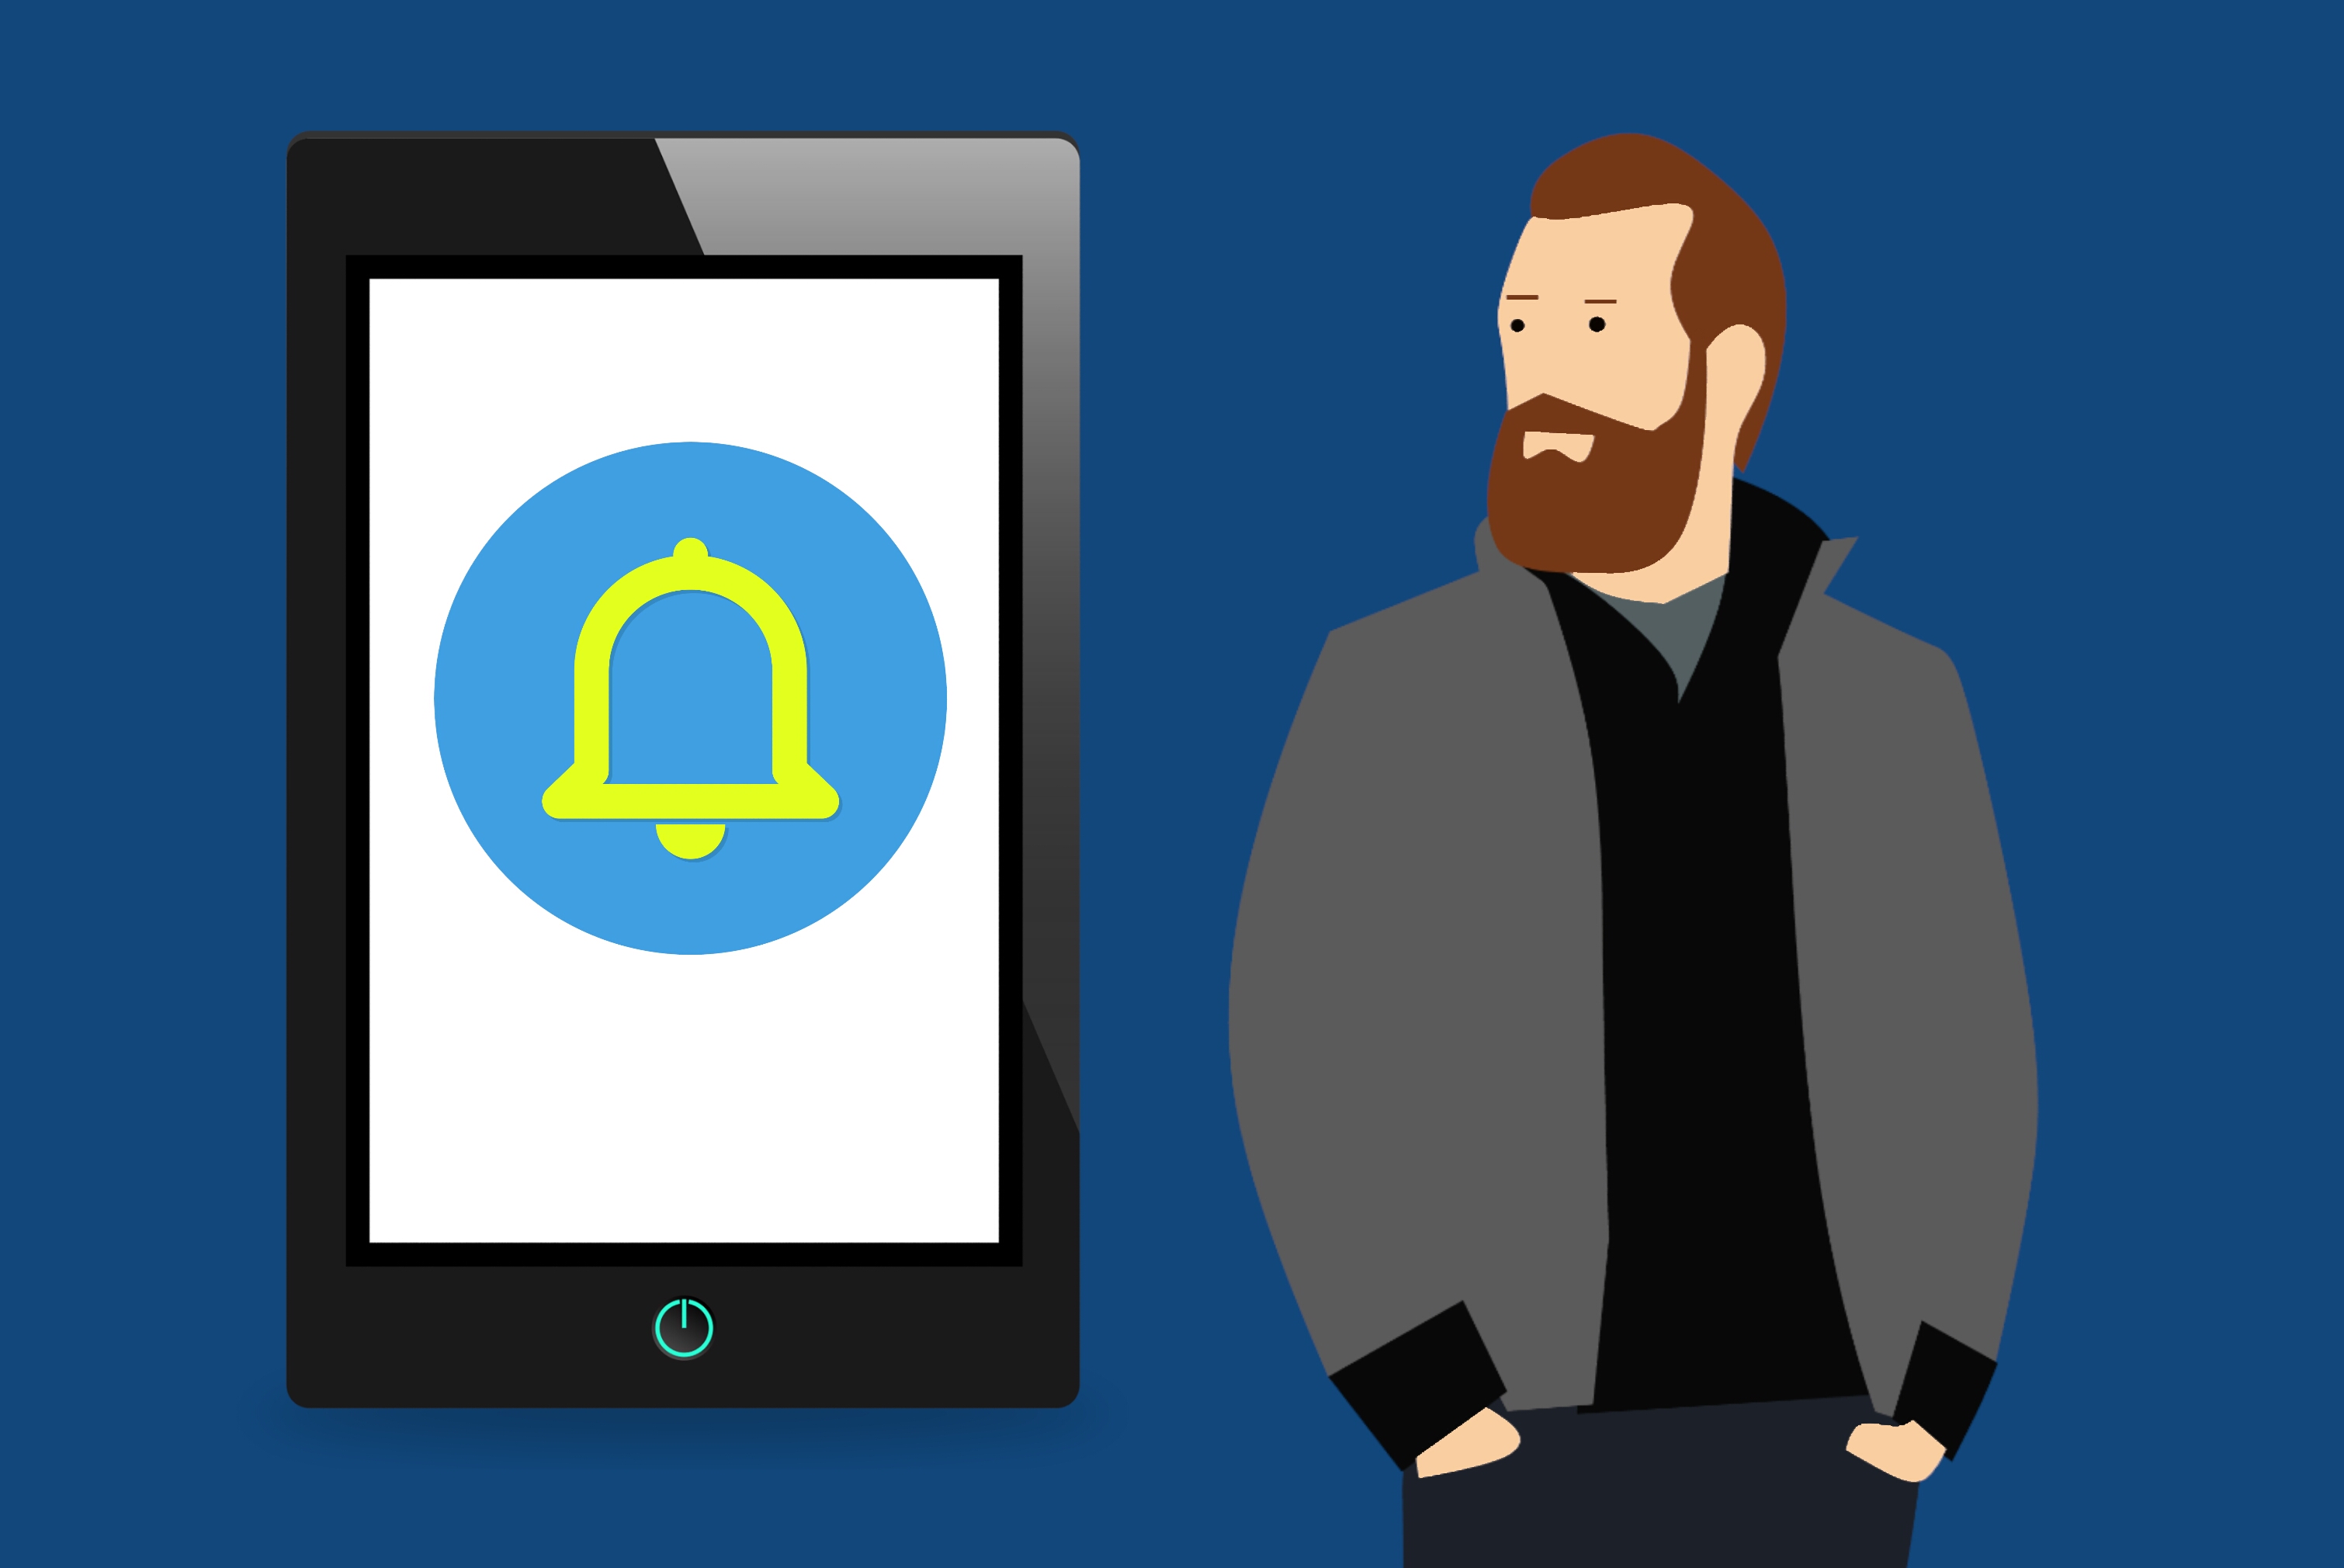
alert, phone, notification, alarm, cell, mobile, smart, push, use, man, user, update, warning, important, app, notice, screen, get, exclamation, inbox, internet, attraction, receive, sign, software, unread, web, technology, communication, electronic device, conversation, human behavior, facial hair, font, brand, smile, logo